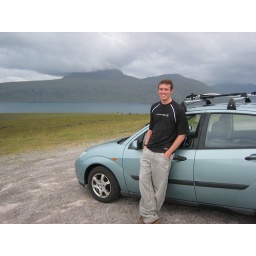
I think the hill in the cloud is Beinn Ghoblach